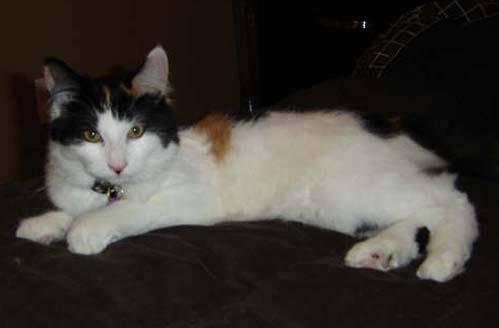
cat